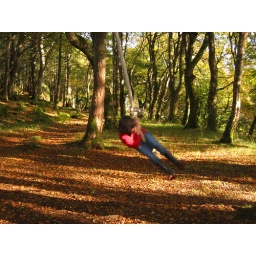
girl swinging in the trees